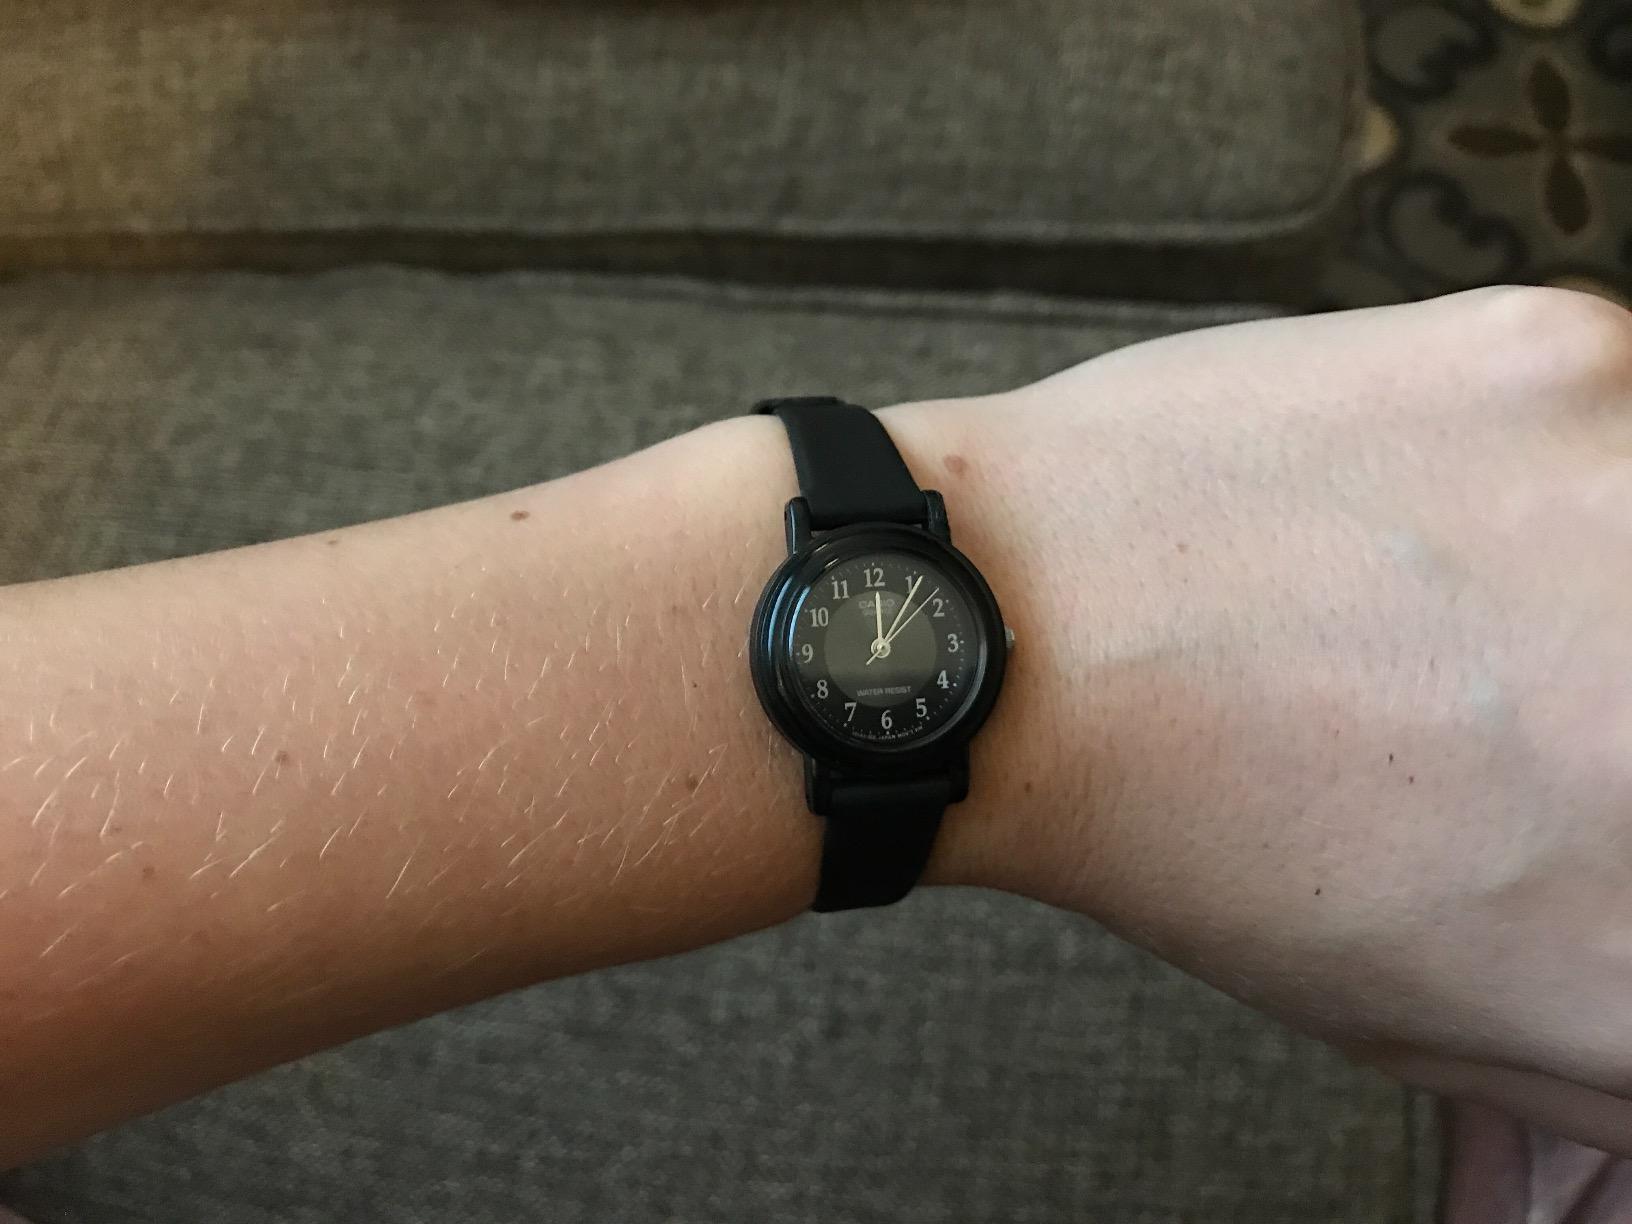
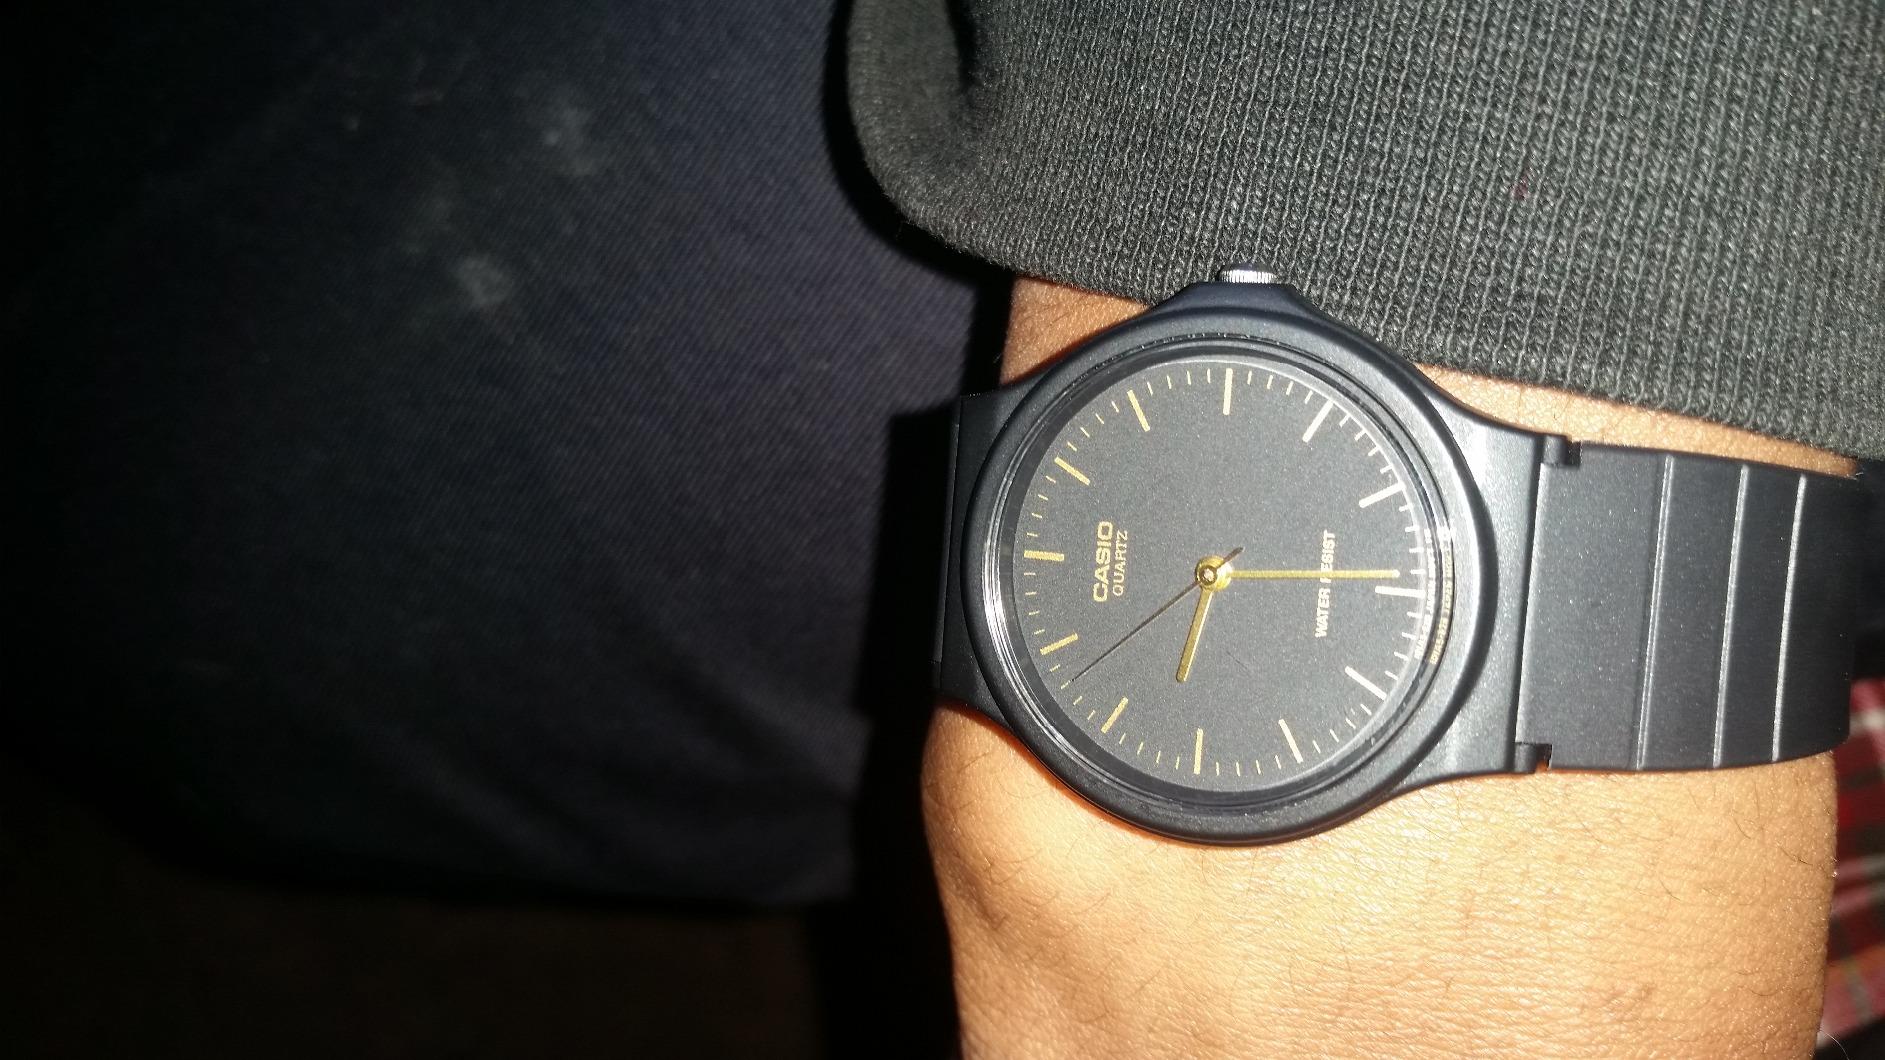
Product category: accessories_watch
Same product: no